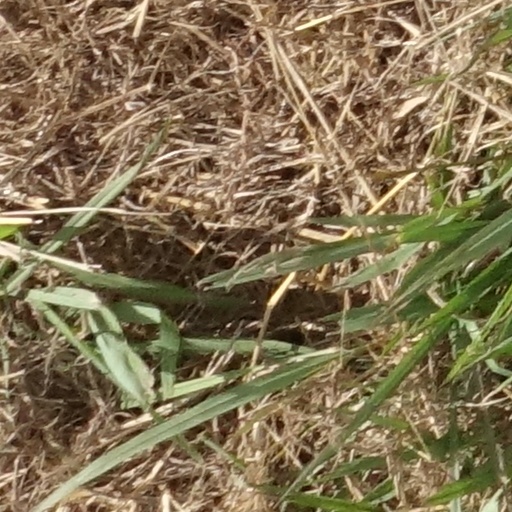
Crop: sorghum